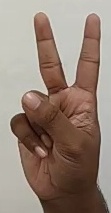
ASL sign: 2